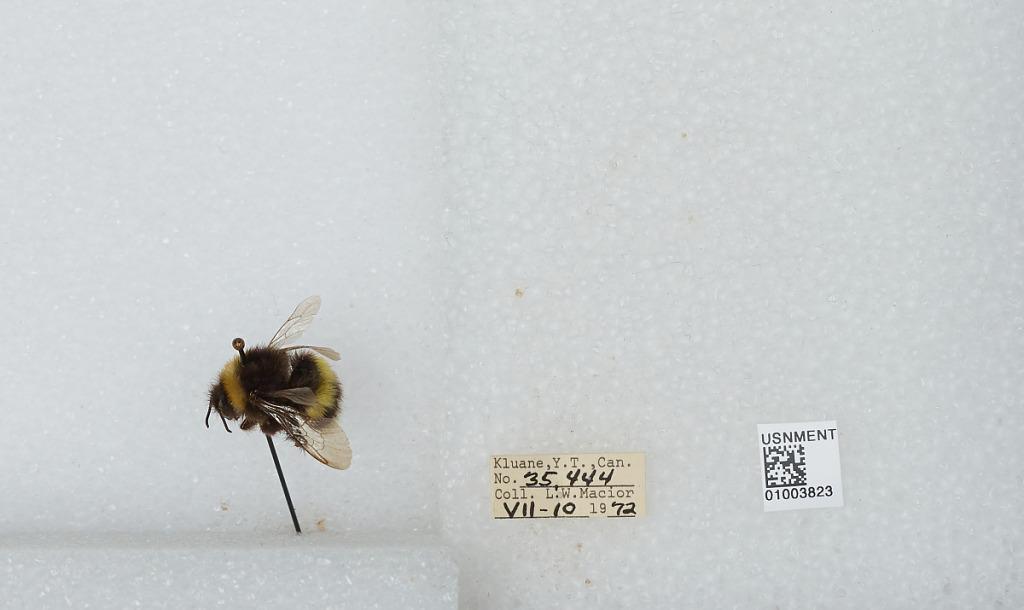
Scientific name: Bombus (Bombus) lucorum (Linnaeus)
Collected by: L. Macior
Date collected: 1972-7-10
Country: Canada
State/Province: Yukon Territory
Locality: Kluane
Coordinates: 60.75, -139.5